The Trouble with Normal (book)

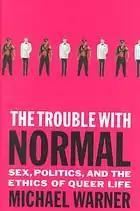

The Trouble with Normal: Sex, Politics, and the Ethics of Queer Life is a book by Michael Warner, in which the author discusses the role of same-sex marriage as a goal for gay rights activists. First published in 1999 by The Free Press, an imprint of Simon & Schuster, it was re-published in 2000 in paperback by Harvard University Press. Warner argues that the right to marry is an inadequate and ultimately undesirable goal for gay rights activism. As well as addressing marriage, he considers other areas in which public discourse stigmatizes certain sexual behaviors, including through sensationalist coverage of sex scandals, public zoning initiatives that marginalize the sex industry, and the attempted use of shame to manage sexually transmitted disease. The book has been described as a classic of the debates on normalcy as a goal for the gay rights movement, and as an important contribution to queer theory.